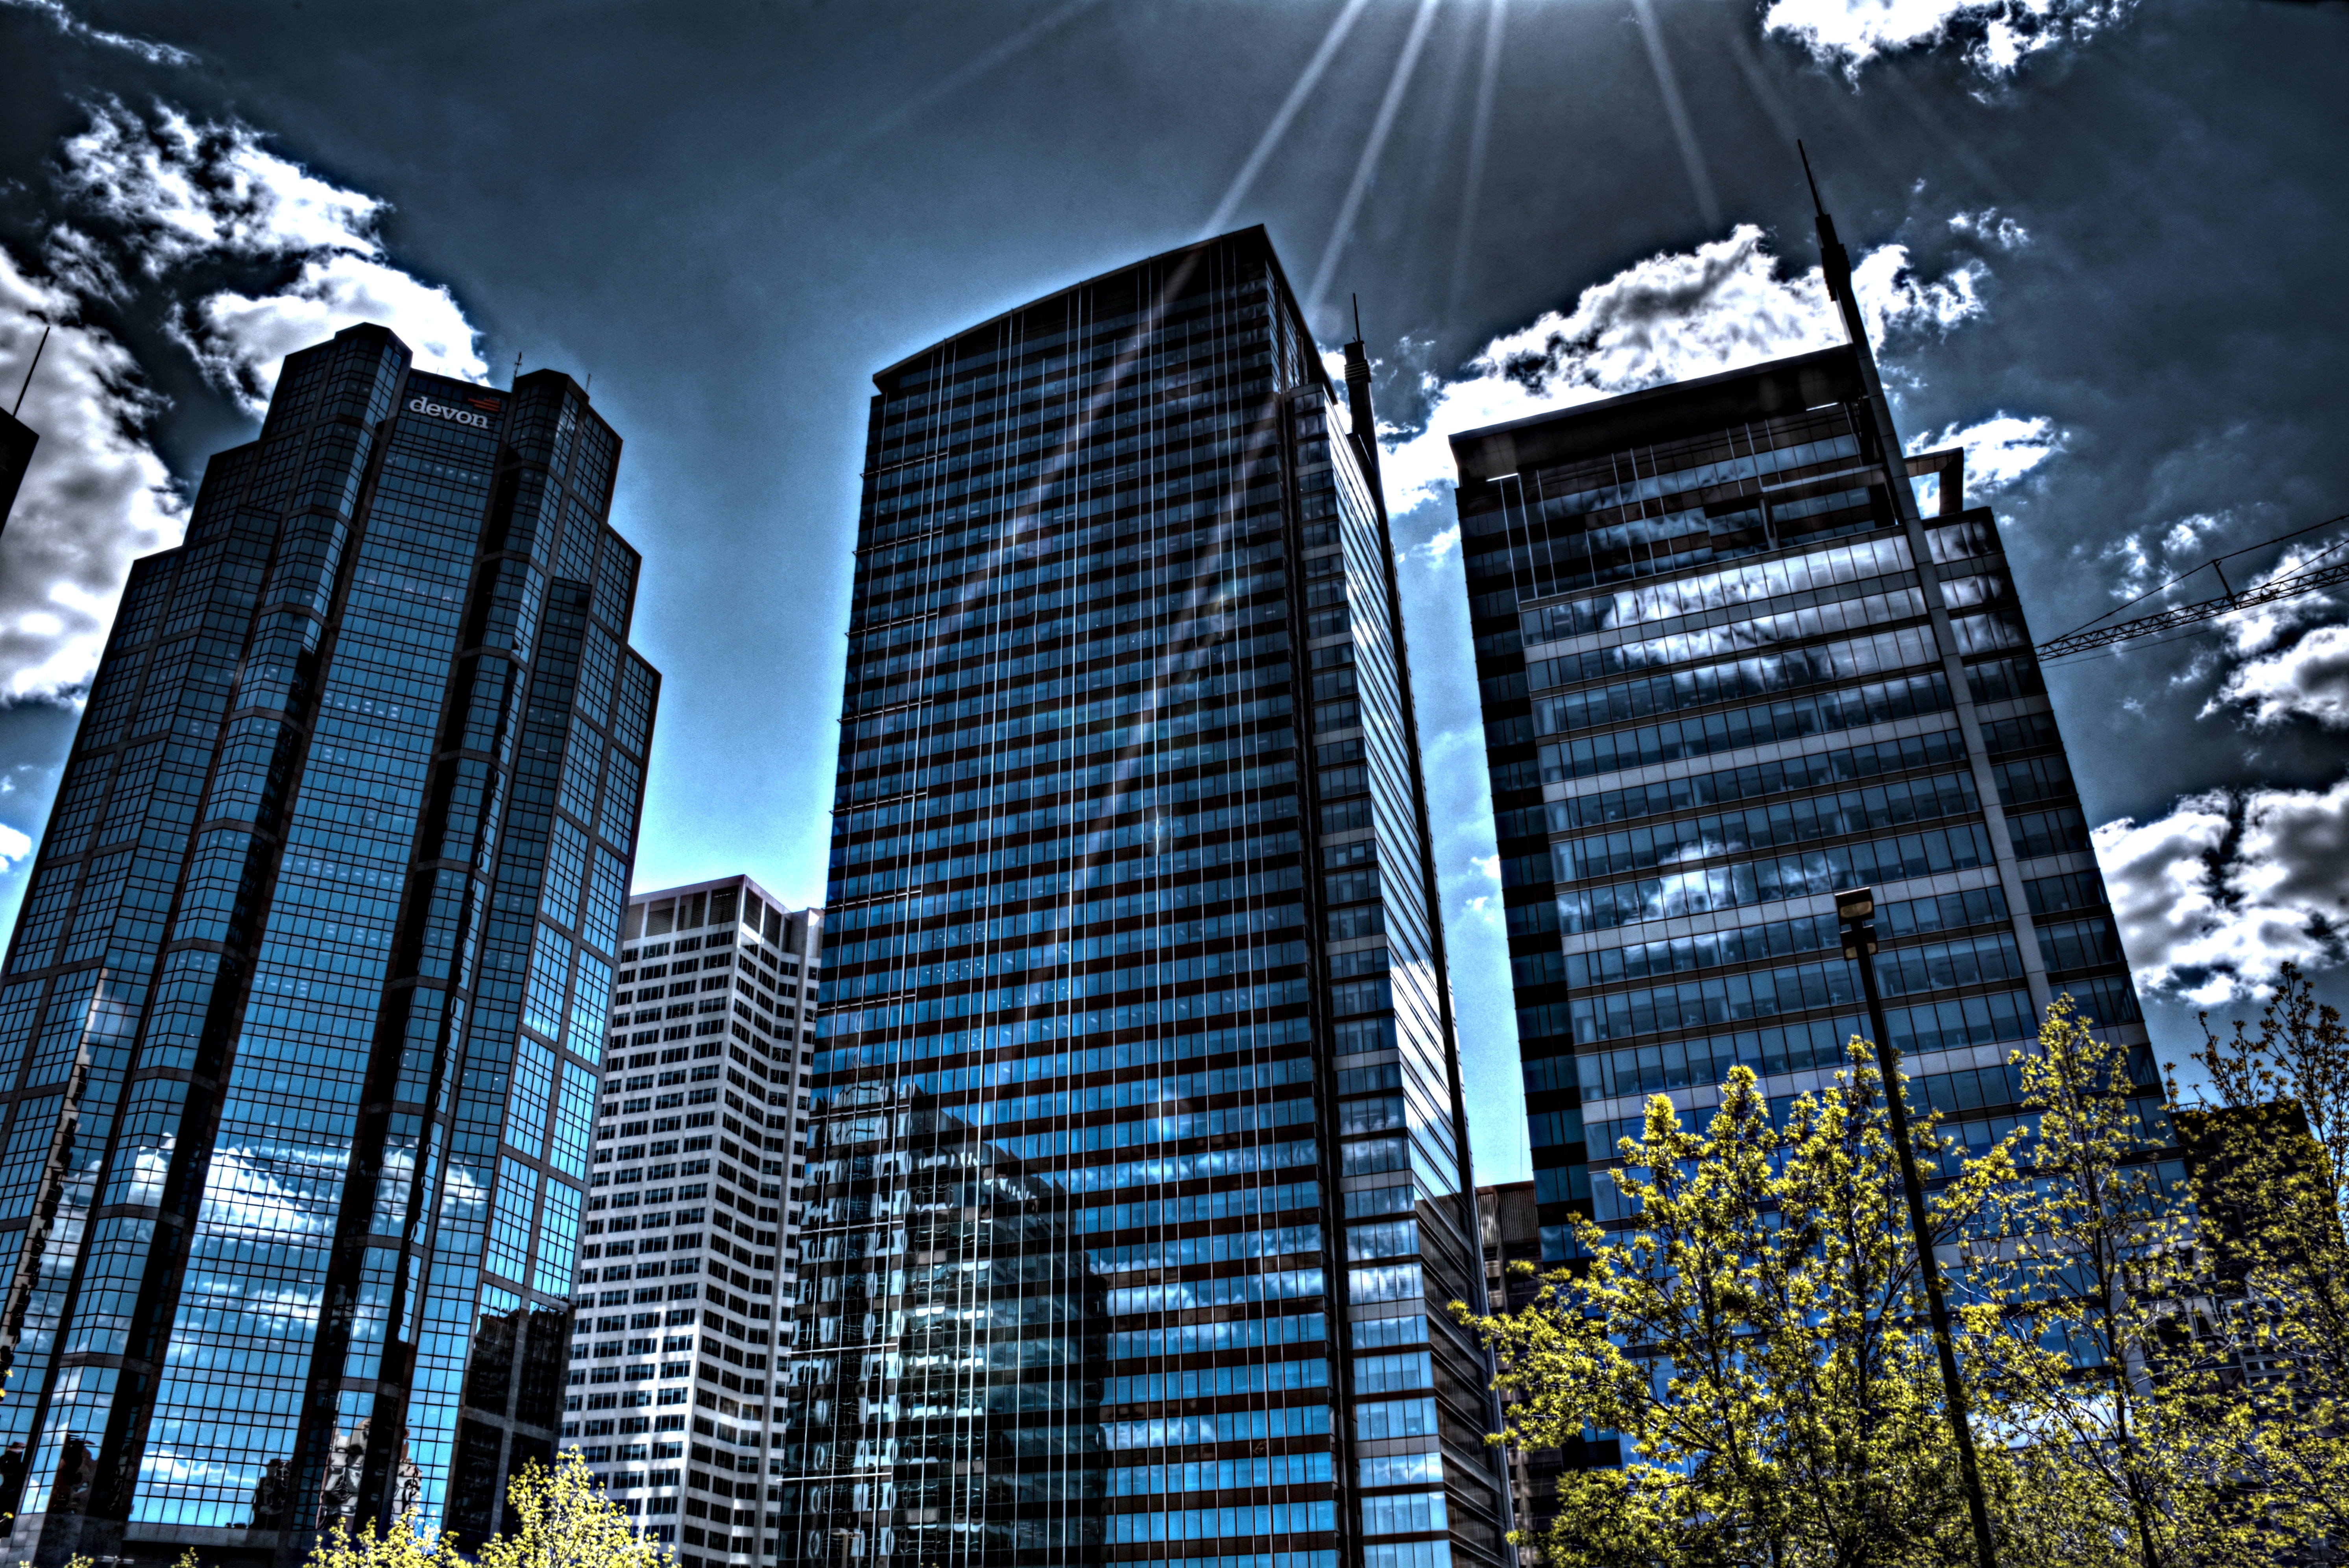
architecture, skyline, building, city, skyscraper, urban, cityscape, downtown, reflection, tower, office, landmark, facade, tower block, canada, calgary, alberta, metropolis, urban area, residential area, human settlement, metropolitan area